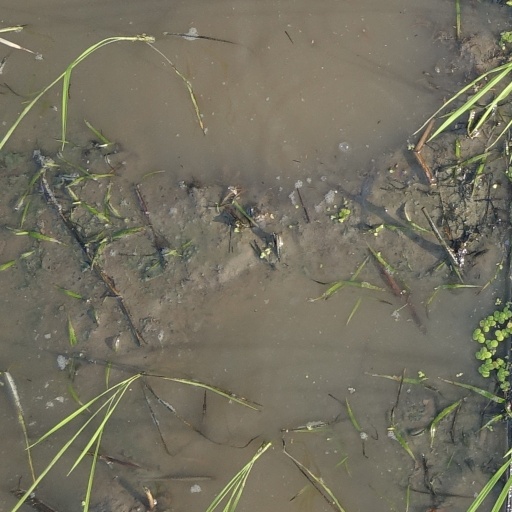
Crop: rice